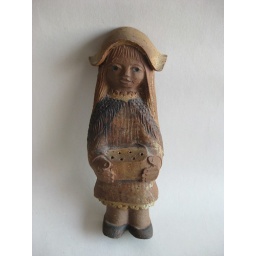
Pottery flower girl made by C. Bersoux.